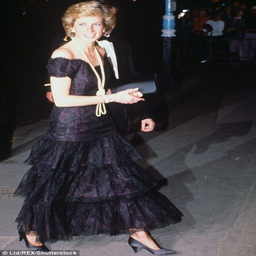
the princess knew that black accentuated her statuesque figure , and thought it a chic and fashionable option -- particularly for evening dress .